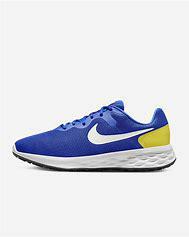
Brand: Nike
Model: Revolution 4